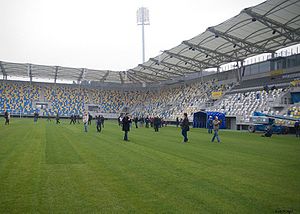
Arka Gdynia
Stadion Miejski
Arka Gdynia er en polsk fodboldklub.